History of the Knights Hospitaller in the Levant

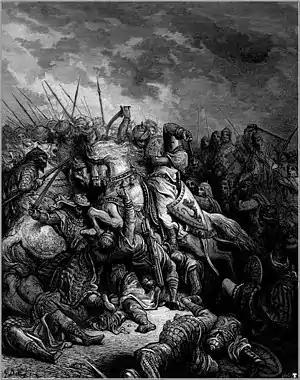
Richard the Lionheart and Saladin at the Battle of Arsuf, by Gustave Doré

Gilbert, still convinced that the conquest of Egypt would be a good thing, provided in October 1168 one thousand knights and "turcopoliers" to the army. In exchange he asked for Bilbeis and a vast territory between Syria and the sea. Amalric set out at the end of October. Reinforcements promised by Manuel I Komnenos had not yet arrived. On November 4, he seized Bilbeis and on November 13, he neared Cairo. The Egyptians were determined to defend themselves and a new alliance among Nūr-ad-Din, Shirkuh and Shawar was formed. After taking Tinnis, Amalric's fleet could not proceed up the Nile and was ordered to withdraw. On 2 January 1169, the troops of Jerusalem withdrew from Cairo.